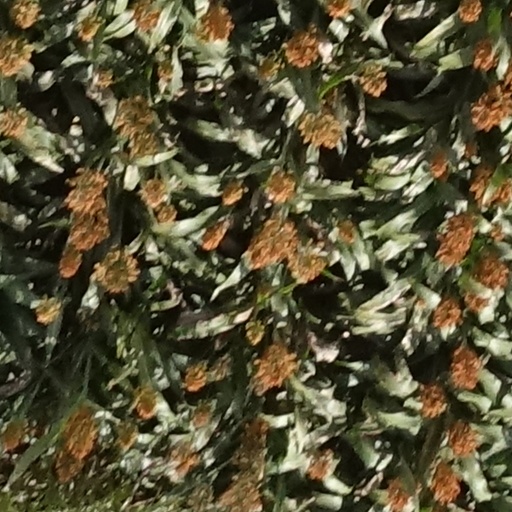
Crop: sorghum